Mauá

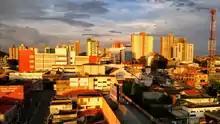

Although there are various types of economic activity in the city (logistics, metallurgy, chemical and electrical materials, and petrochemical), Mauá is still known as the "capital of china and pottery", because this activity was very important for the development of the municipality. There are two industrial centers (Capuava and Sertãozinho) and a large petrochemical complex plant where the refinery of Petrobras is located, the RECAP. These poles transformed Mauá into one of the largest industrial parks in the country. Major road interventions are being implemented (the Mário Covas Beltway and the prolongation of the Avenue Jacu-Pêssego/Nova Trabalhadores), which, due to the improved access to the city should influence the growth of industrial activity, who nowadays suffers with the bottleneck of the road network and its chronic lack of maintenance.